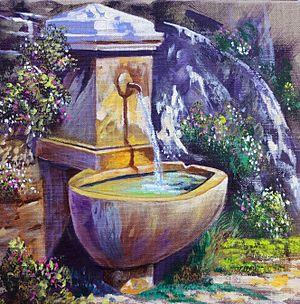
fontaine de la Placette (1830) à Tourtour
Tourtour est une commune française située dans le département du Var, en région française Provence-Alpes-Côte d'Azur.